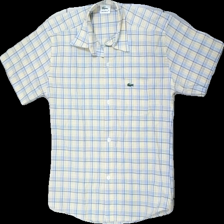
View: front
Type: Shirt
Category: Children
Brand: Lacoste
Colors: Yellow, Blue, White, Multicolor
Material: 55% cott, 45% poly
Pattern: Other
Cut: Regular
Size: 128
Season: Summer
Price range: 50-100
Recommended usage: Reuse
Description: Multicolored plaid patterned shirt for kids from Lacoste, size 128. Good condition.